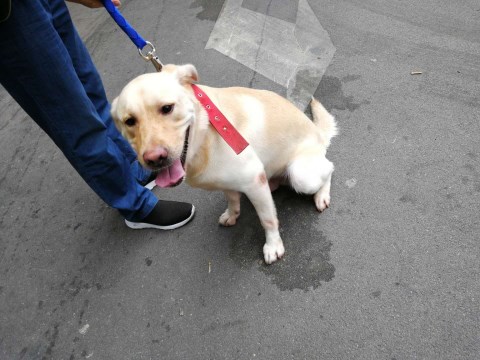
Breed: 3580-n000122-Labrador_retriever